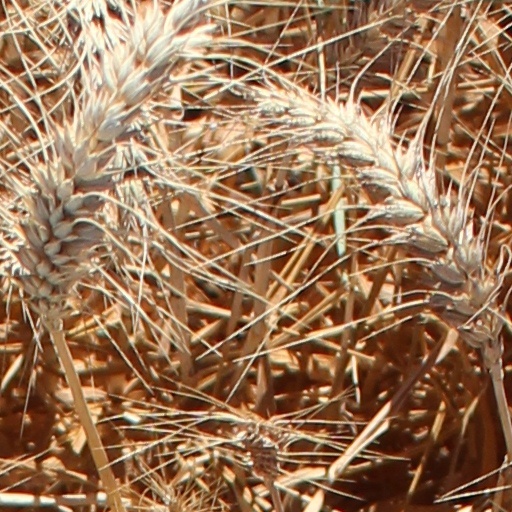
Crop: wheat